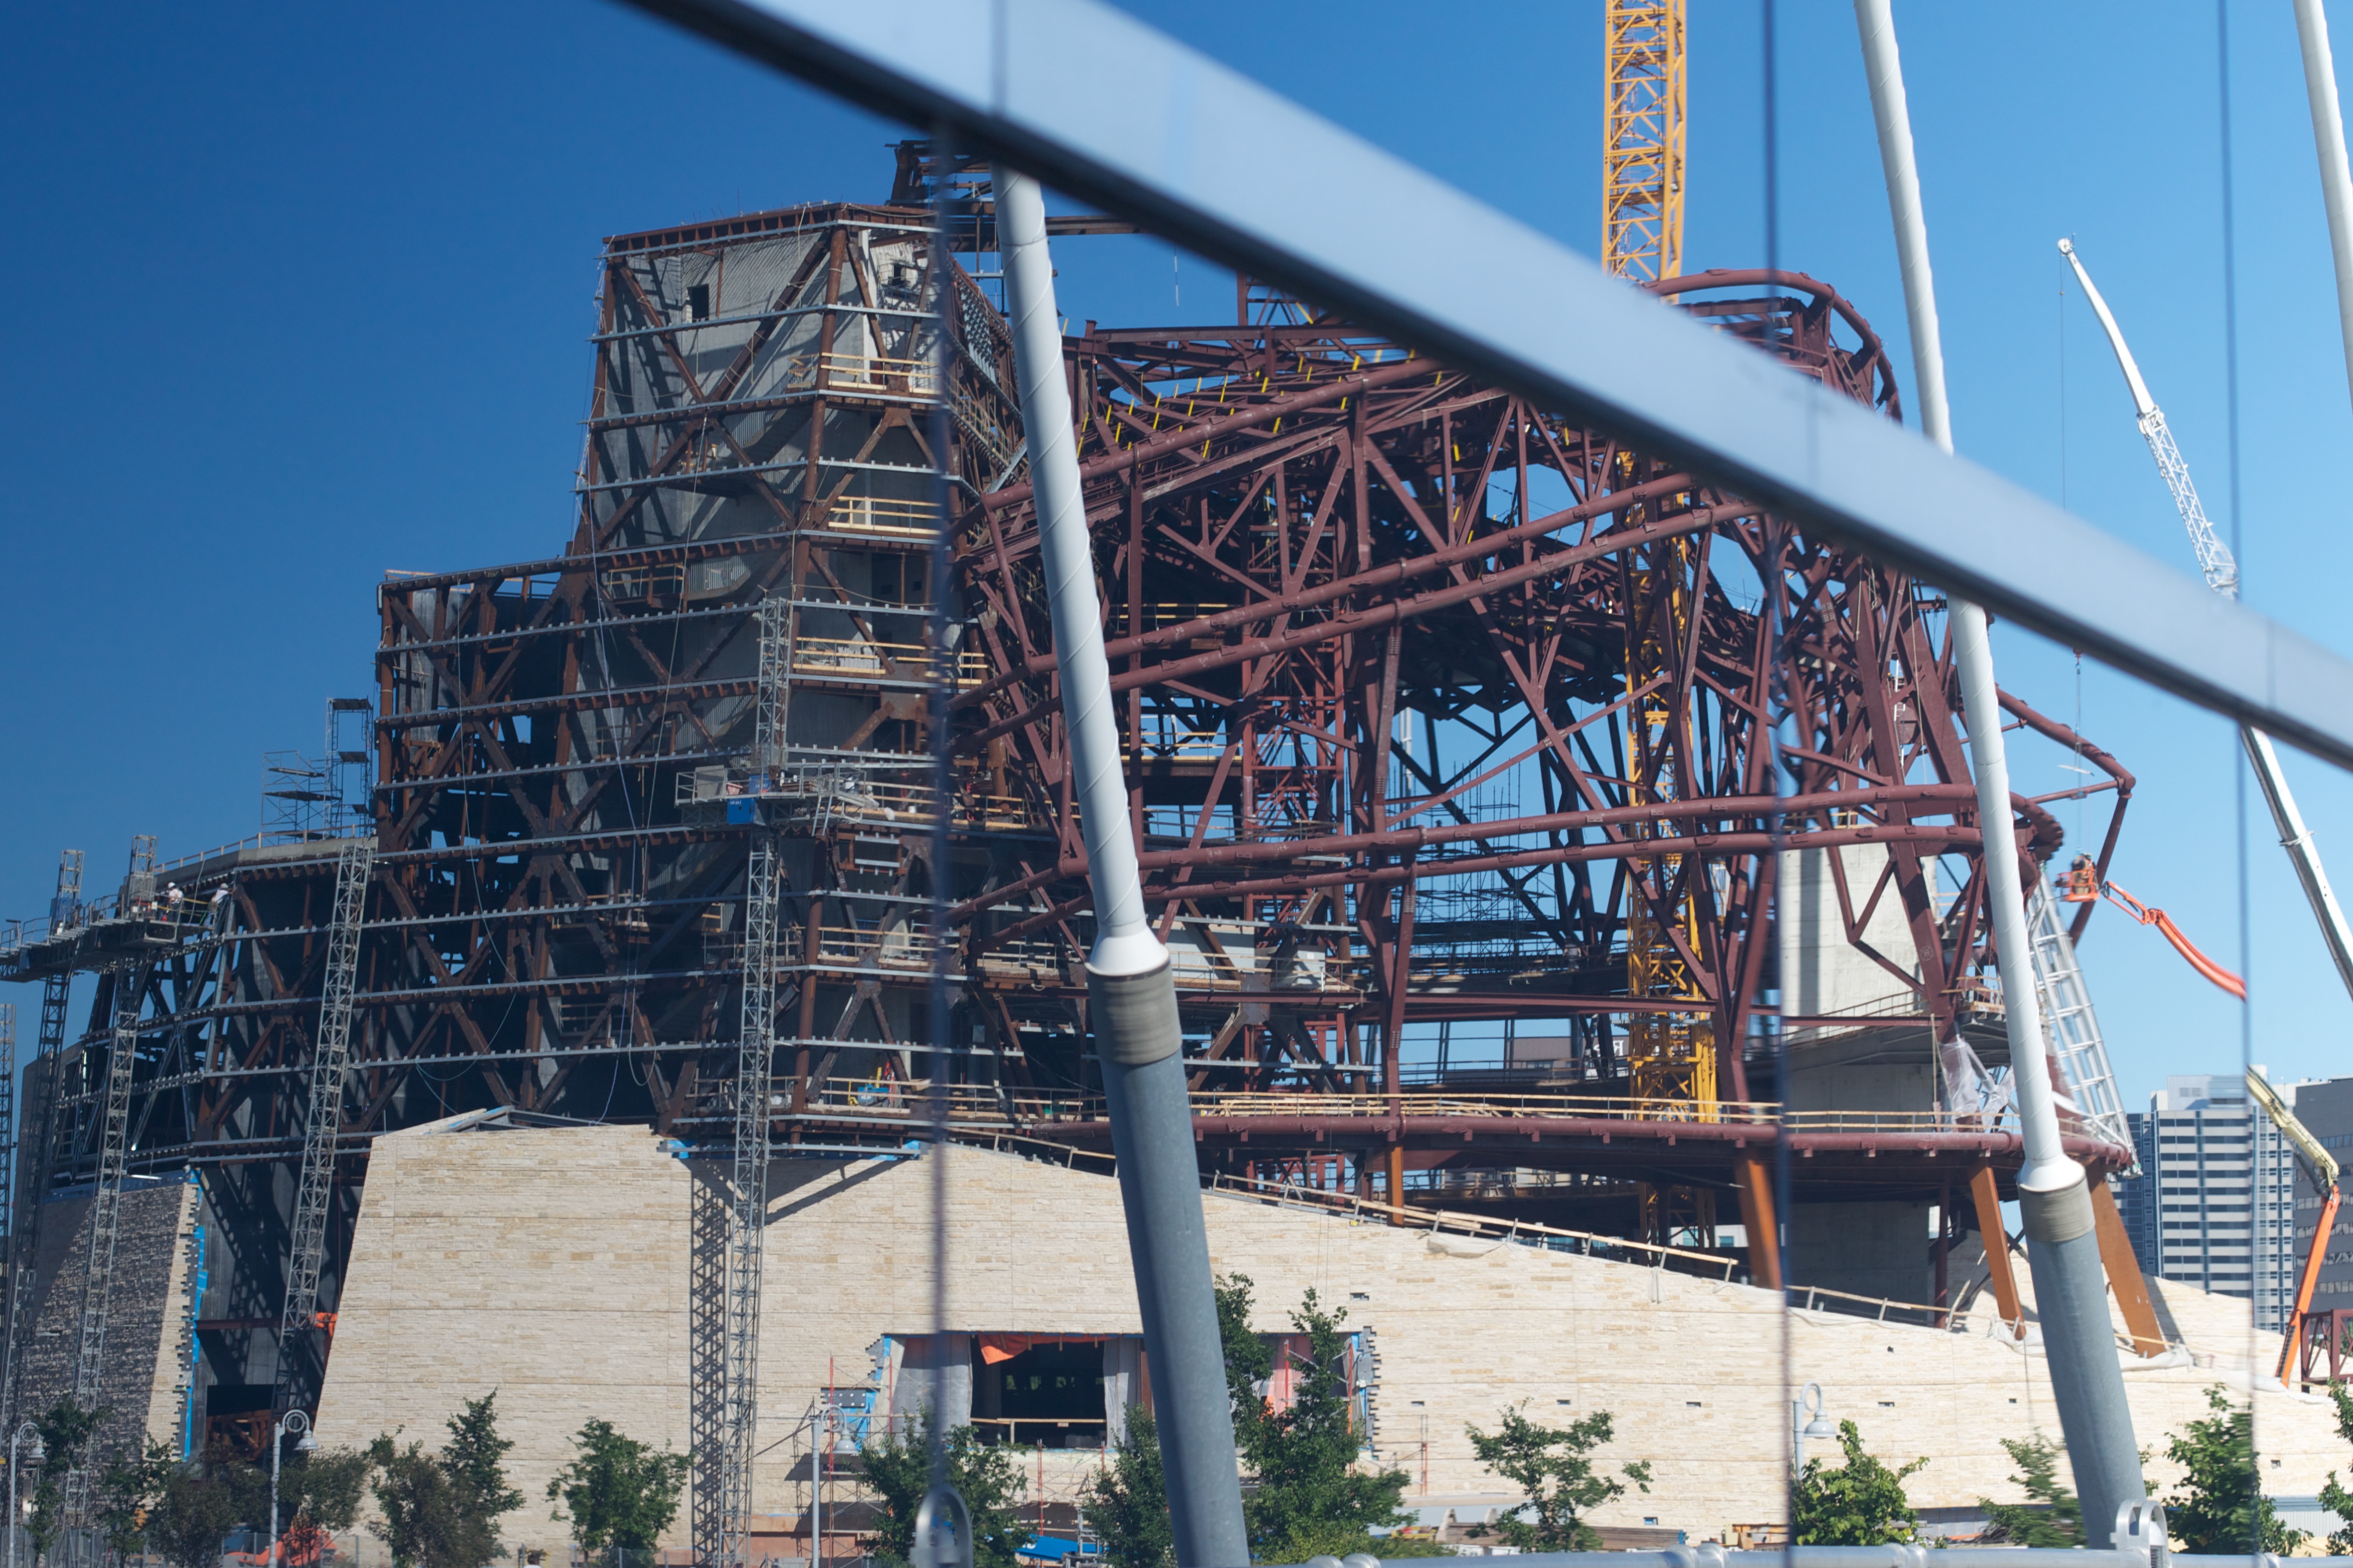
structure, bridge, transport, construction, vehicle, amusement park, mast, landmark, stadium, odyssey, sport venue